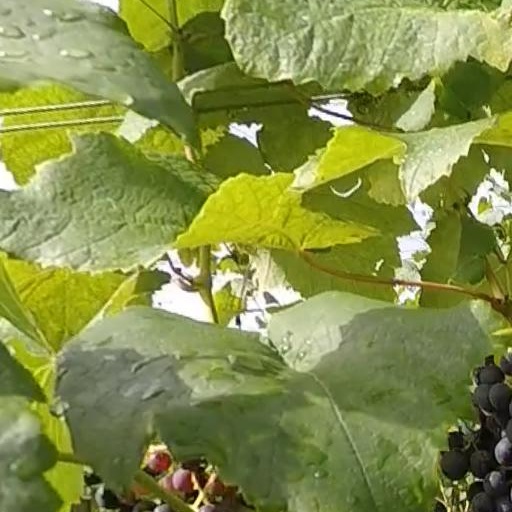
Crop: grape